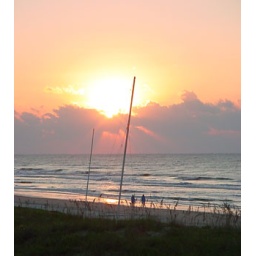
Sunrise over the Atlantic Ocean from our beach house in Charleston, SC, for the 2005 CSM staff retreat.